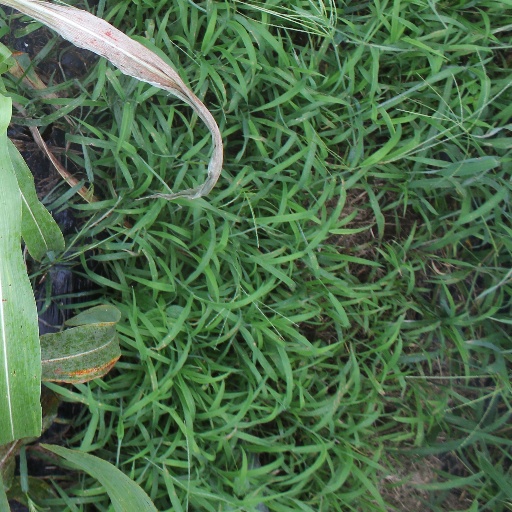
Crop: sorghum